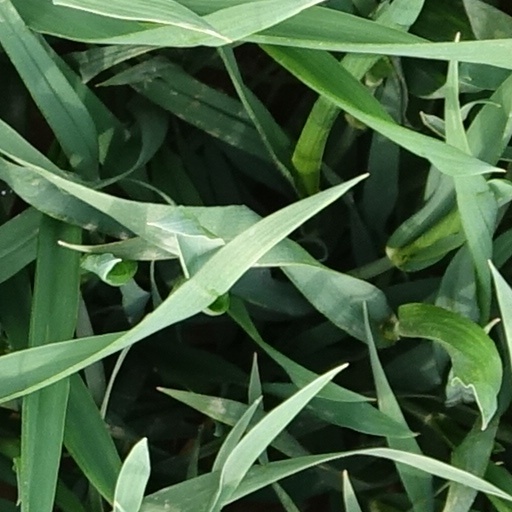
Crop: wheat